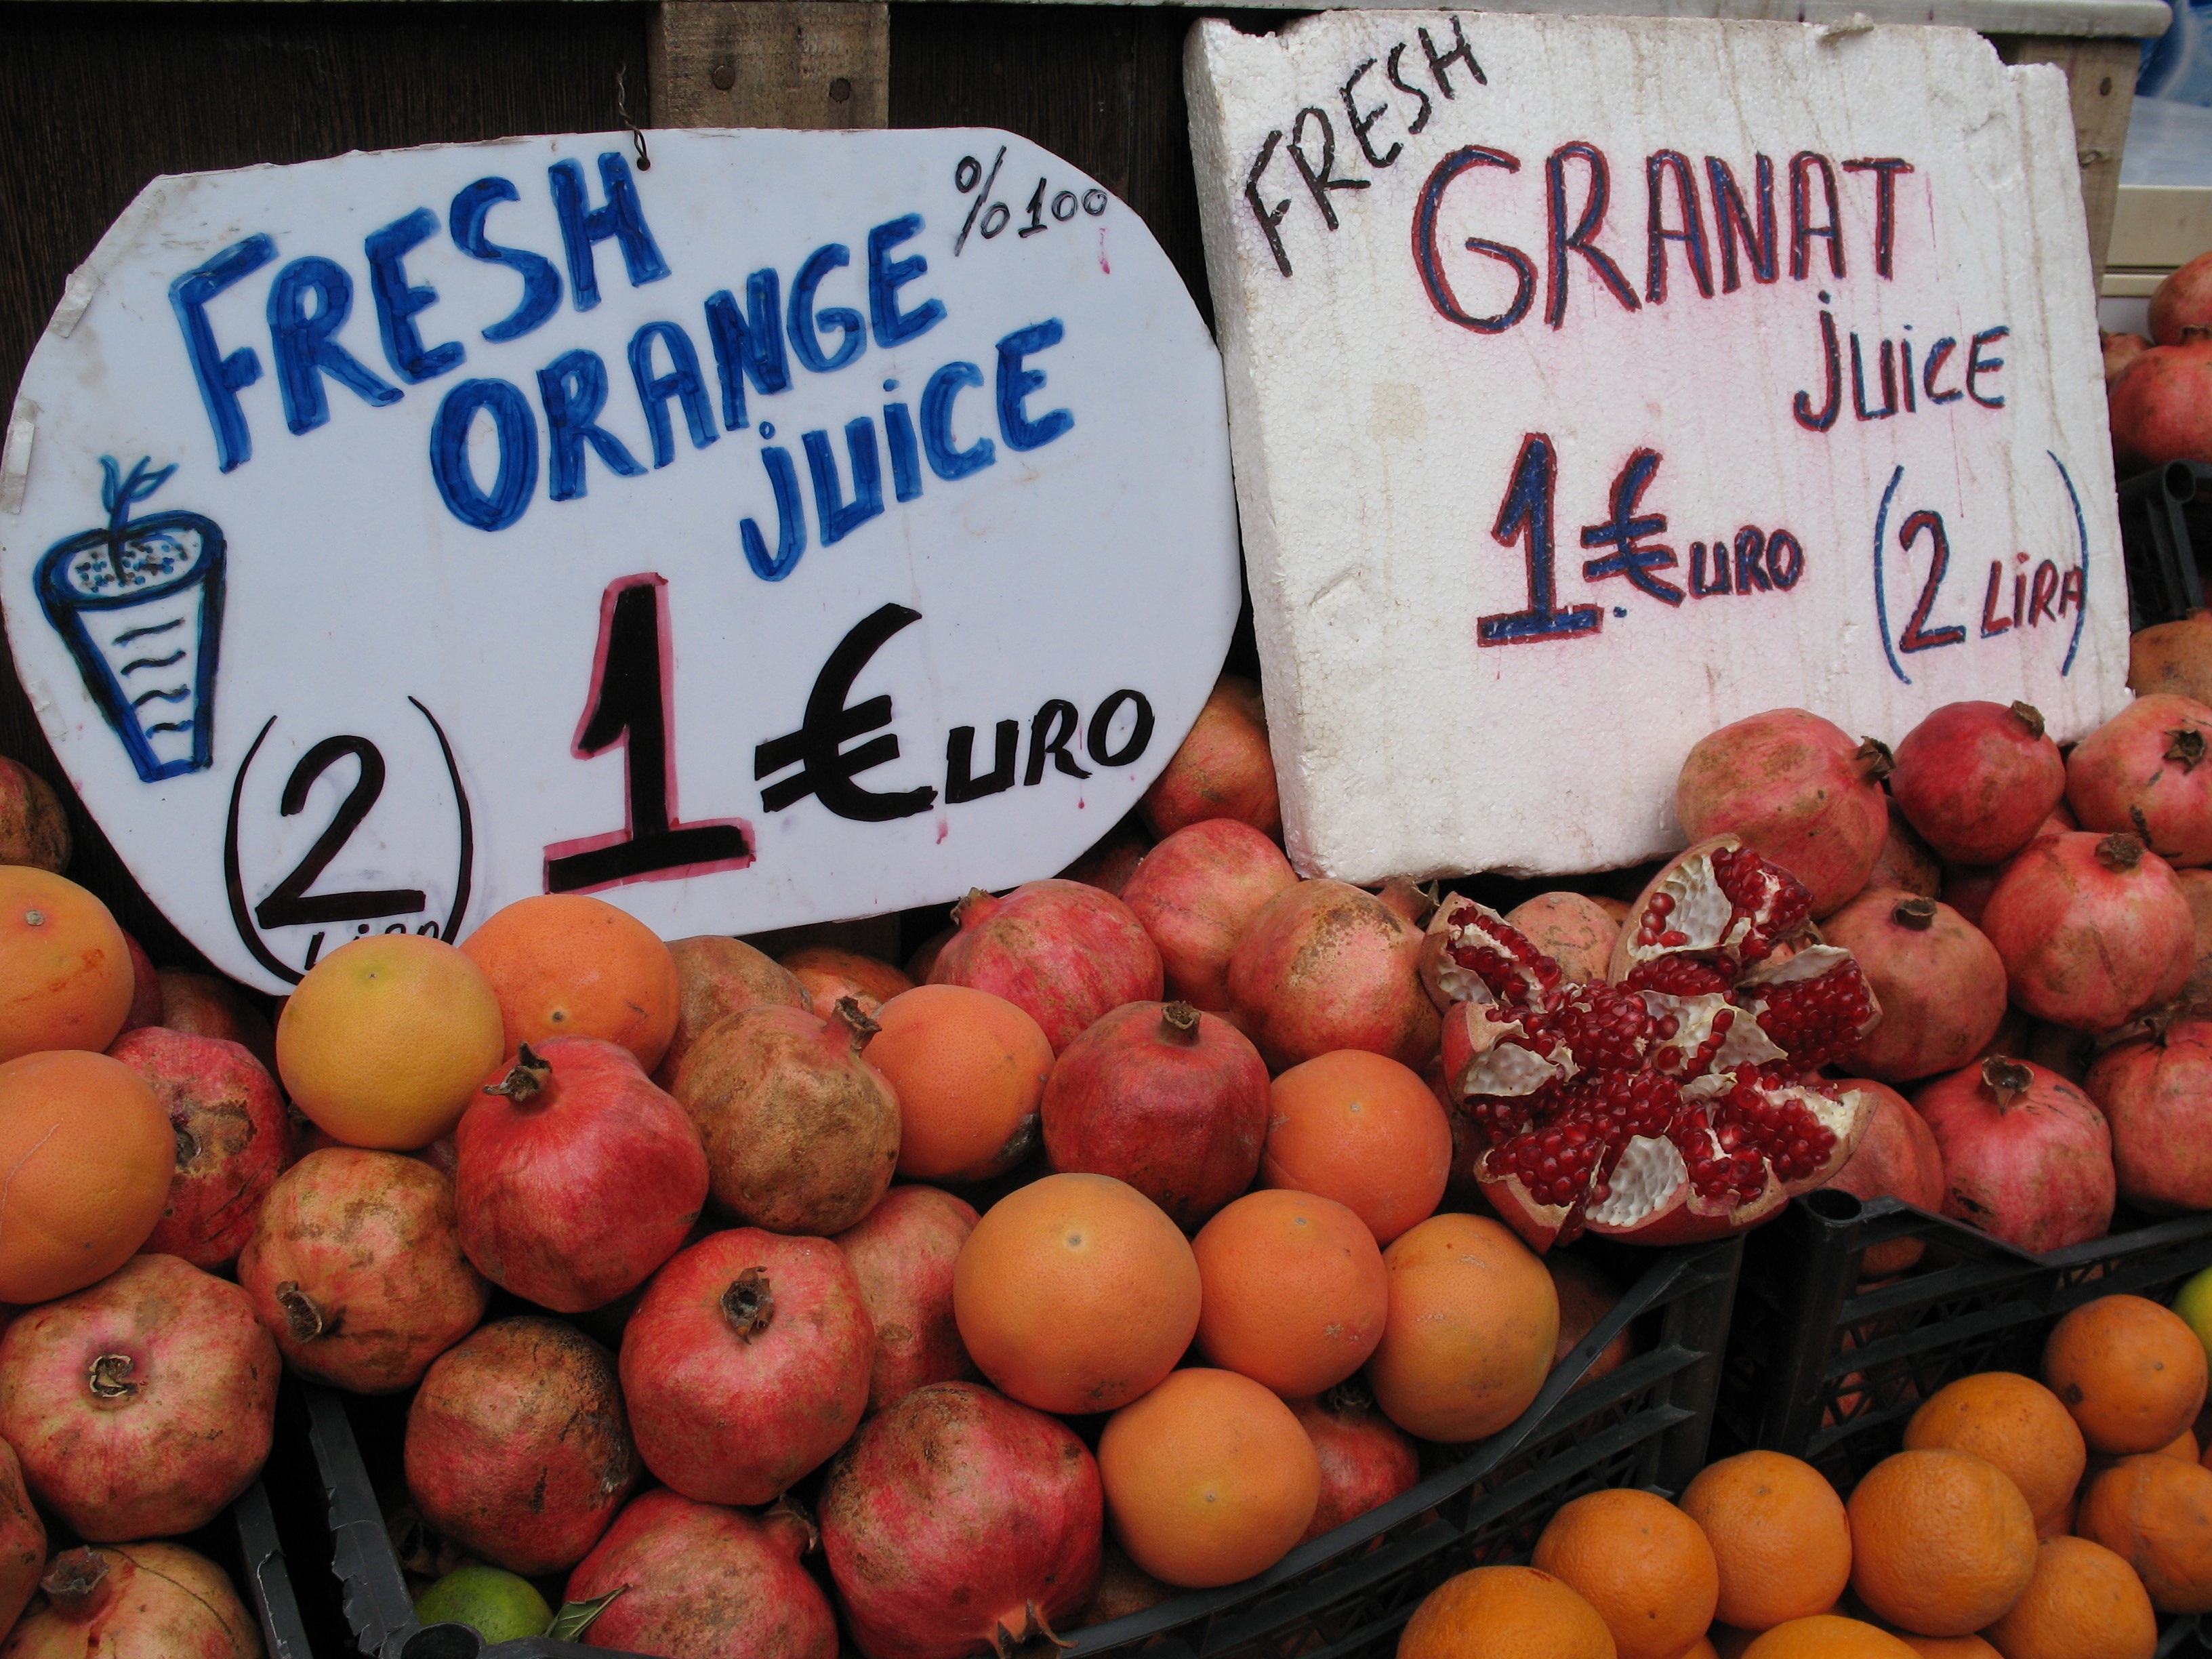
plant, fruit, city, food, produce, bazaar, market, public space, pomegranate, price, flowering plant, land plant